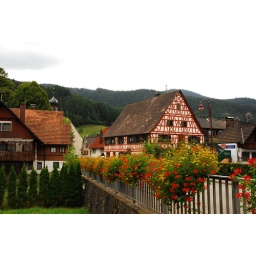
town within the black forest